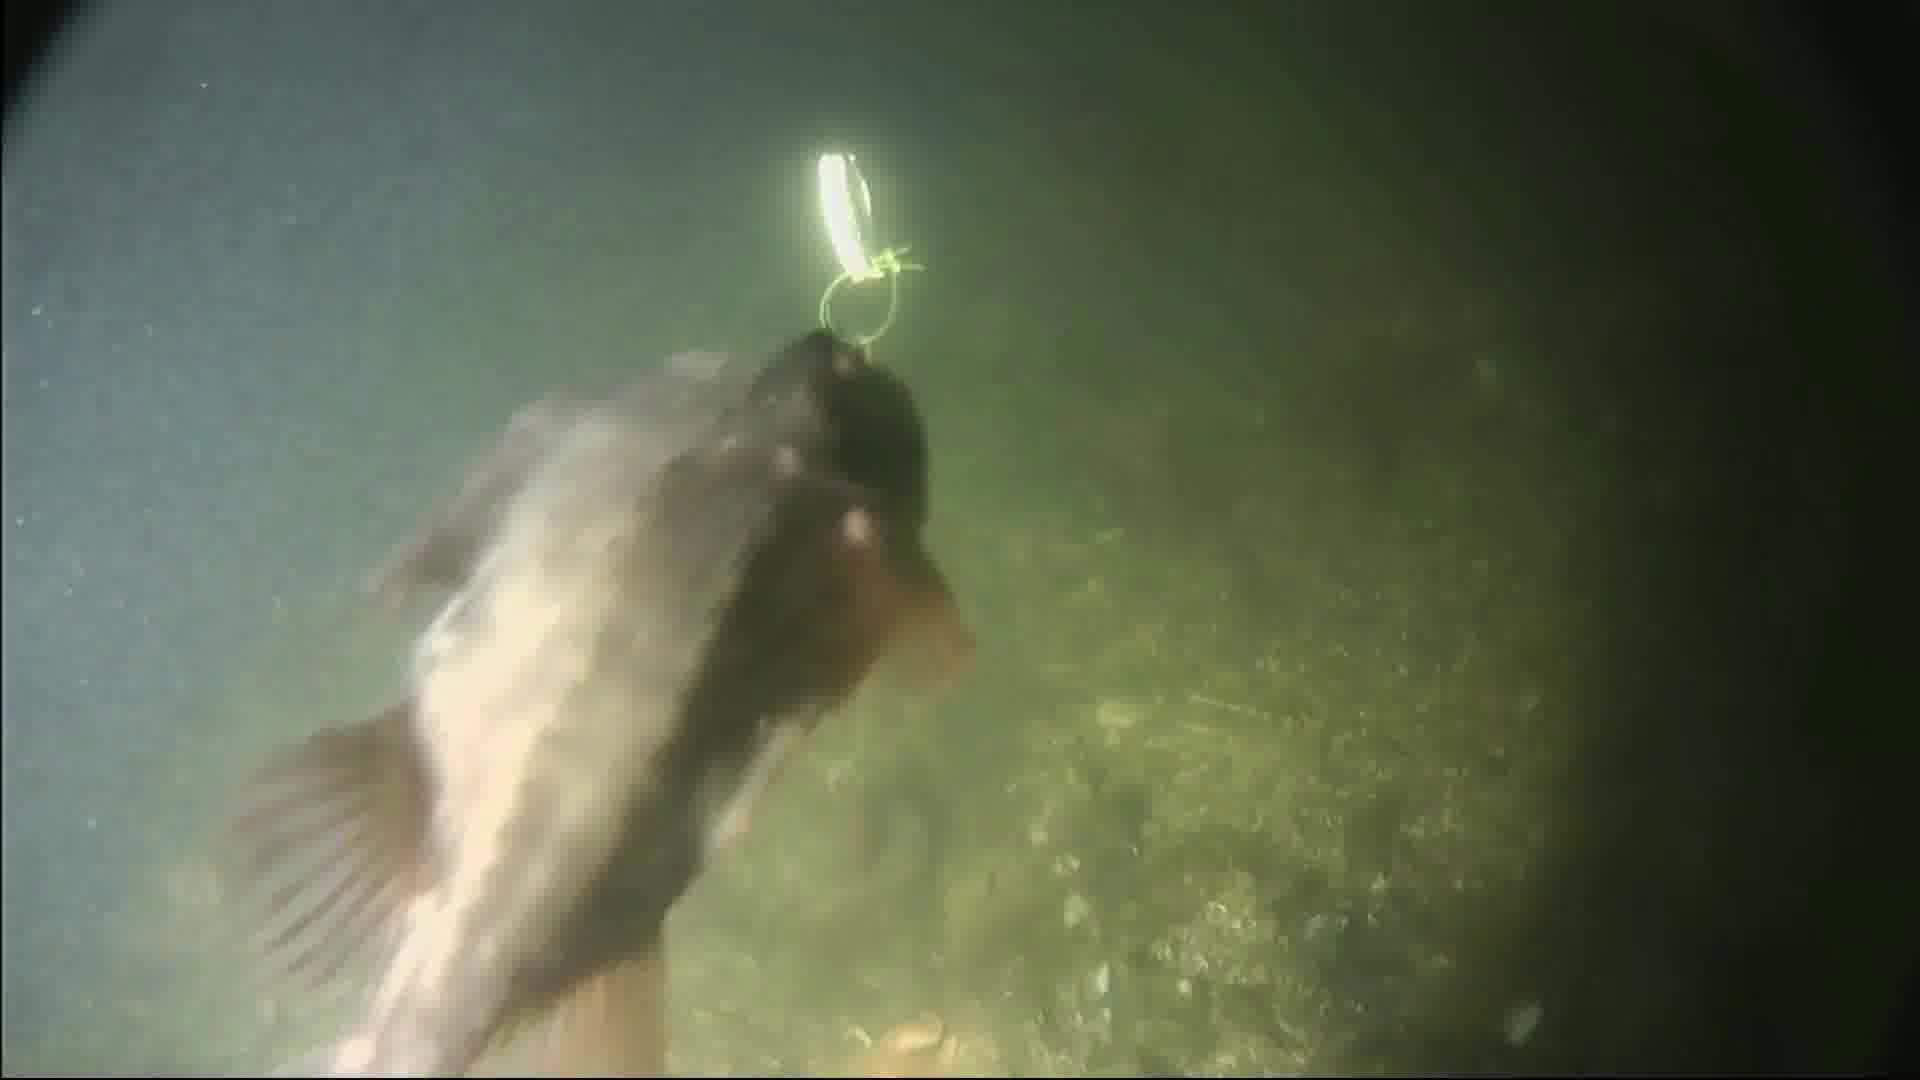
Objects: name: fish
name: starfish
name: crab